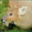
Label: deer